Dirk Braeckman

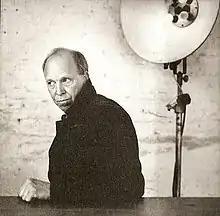
Dirk Braeckman (2012)

Dirk Braeckman (born 1958 in Eeklo, Belgium) is a Belgian photographer who lives and works in Ghent, Belgium. The artist studied photography and film at the Royal Academy of Fine Arts in Ghent from 1977 until 1981.